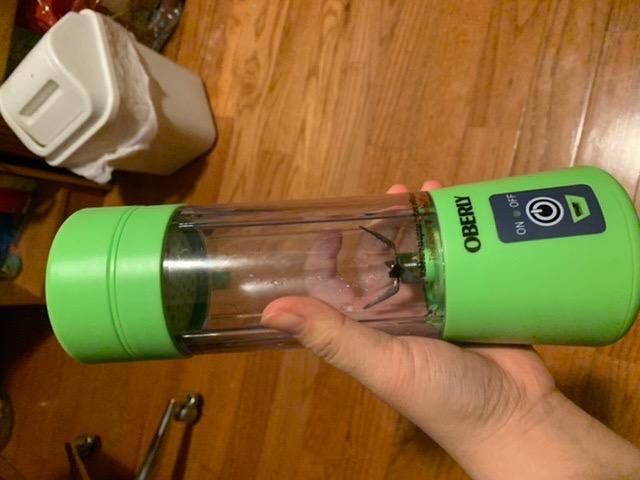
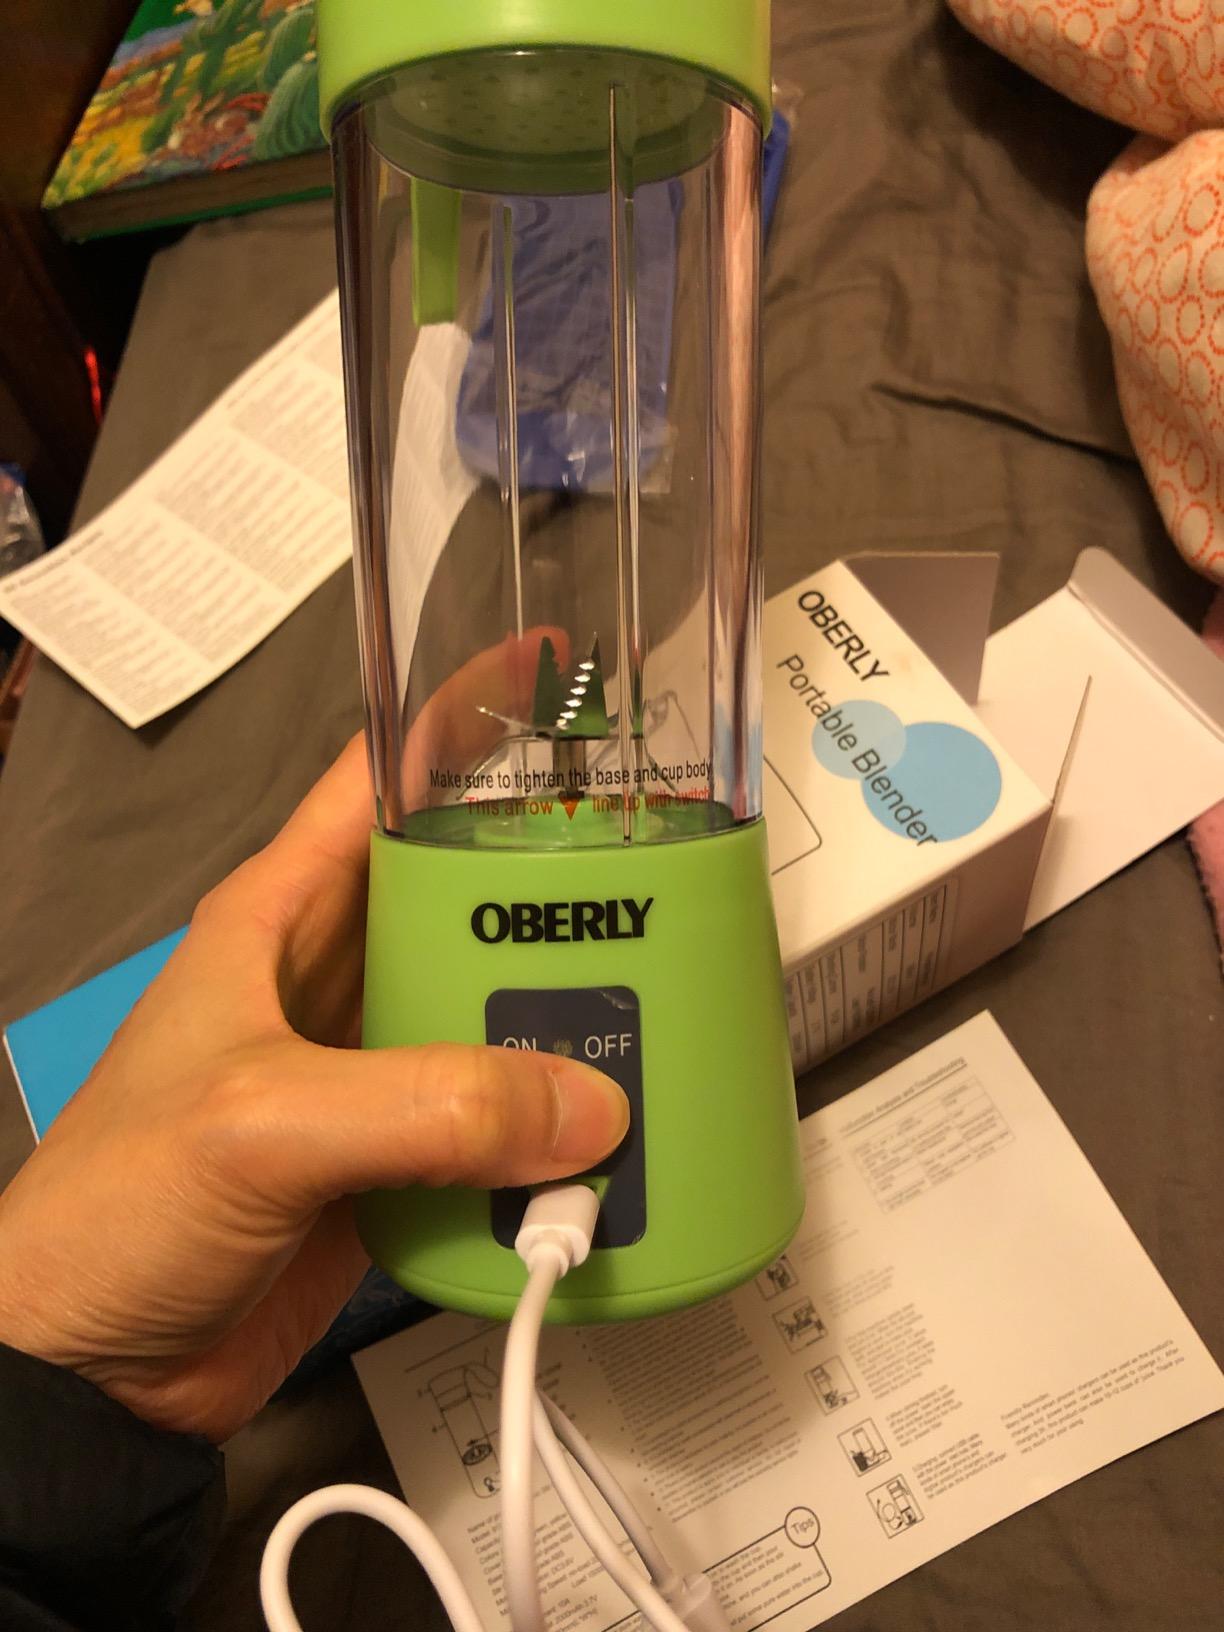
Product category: items_blender
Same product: yes